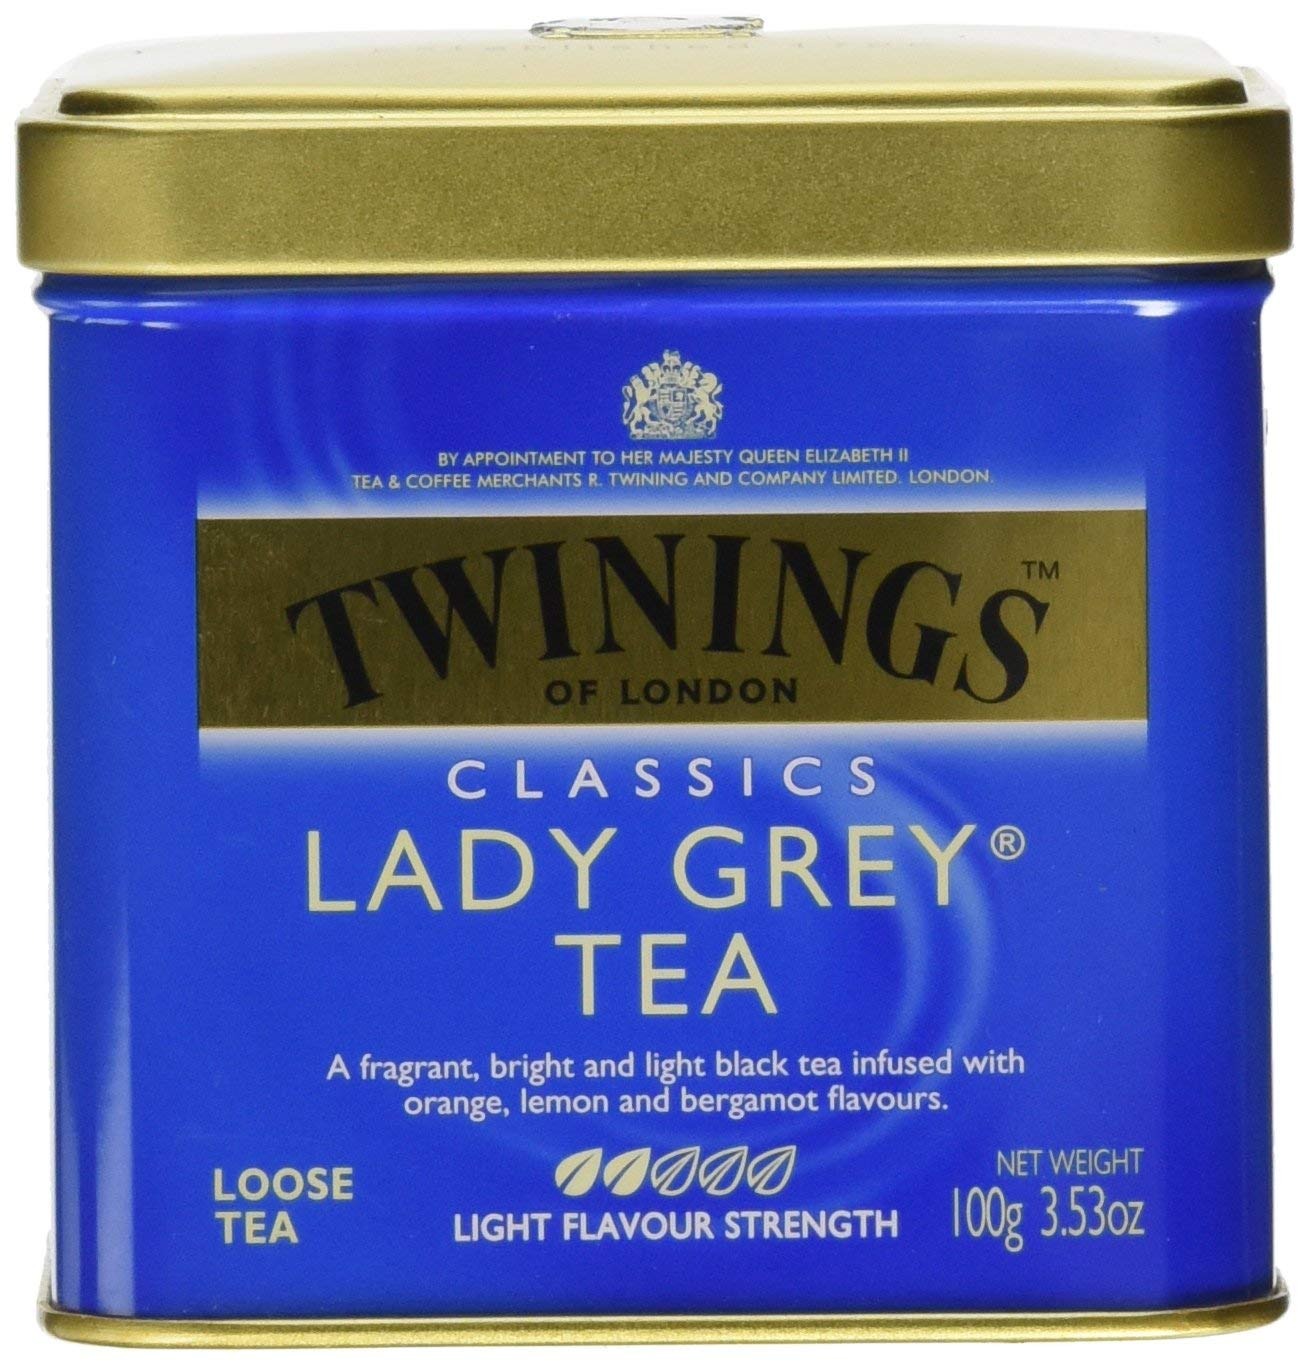
Item Name: Twinings Lady Grey Loose Leaf Tea, Fragrant, Bright and Light Black Tea Infused with Orange, Lemon, and Bergamot Flavors, Aromatic and Flavorful Blend, 3.53 Oz
Bullet Point 1: TWININGS HERBAL TEA: Twinings Lady Grey Loose Leaf Tea is a unique aromatic blend. It has a light, mild taste with a hint of orange peel, lemon peel, and other citrus fruit flavors.
Bullet Point 2: ENJOY THE TASTE OF BERGAMOT AND CITRUS: Our black tea has a light, mild taste and a hint of natural bergamot and citrus fruit flavors. Prepare to sip away stress from your expertly blended tea cup. 
Bullet Point 3: PREPARING LOOSE TEA: Enjoy preparing our Lady Grey loose leaf tea. Boil fresh water, measure around 1-2 teaspoons of loose leaf per serving, and brew. Looking for a stronger flavor? Let your tea steep longer.
Bullet Point 4: FINEST QUALITY TEA: Our expert blenders source only the finest tea leaves cultivated by trusted growers. The tea leaves are then hand-selected to produce a delicious final product for you to savor
Bullet Point 5: RICH TEA HISTORY: In 1706, Thomas Twining began selling tea from a storefront in London. Today, Twinings still sells some of the world's best teas from the original store and in over 100 countries. 
Product Description: <p>Need a citrusy tea to help you relax any time of day? Twinings Lady Grey Loose Leaf Tea is a soothing herbal tea blend. Enjoy your hot tea sweetened or unsweetened - the choice is yours. Our Twinings Tea is a comforting beverage and an extraordinary treat.   </p><p> Why choose Twinings Lady Grey Tea:  </p><ul><li>Lady Grey Loose Leaf Tea is a delectable black tea featuring a twist of citrusy bergamot that you can sip all day.    </li><li>Our expert blenders source only the finest Twinings tea leaves cultivated by trusted growers.   </li><li>Twinings natural loose tea is made without artificial ingredients and uses premium tea leaves.</li></ul><p> Legend has it that the second Earl Grey was presented with this exquisite recipe by an envoy on his return from China. He liked it so much he asked Richard Twining to recreate it. Richard did so and the blend would become known throughout the world as Earl Grey tea. Although it's hard to top an original, our continuous pursuit of new and unique teas brought forth Lady Grey tea - a softer, more elegant version of Earl Grey tea developed exclusively for Twinings.</p><p>This aromatic Lady Grey Tea blend starts with the teas carefully selected from distinct regions, each with their own unique characteristics. This light, mild taste originates from teas grown in the humid, subtropical climates of China and Central Africa, while low-grown teas from India provide its bright amber color. Orange peel, lemon peel, and other citrus fruit flavors are then added to yield a fresh, uplifting tea that just may become one of your new favorites.  </p>
Value: 3.53
Unit: Ounce

Price: 8.825